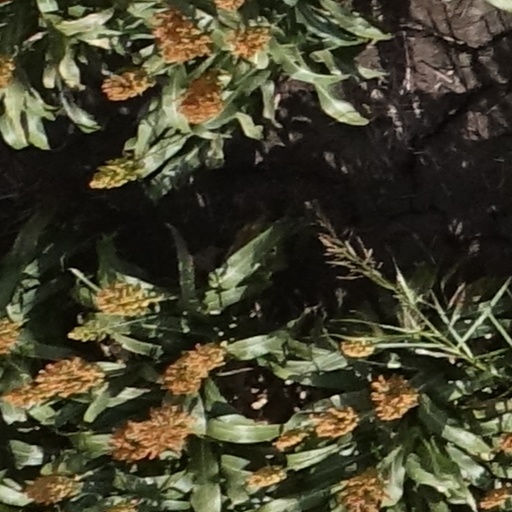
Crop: sorghum